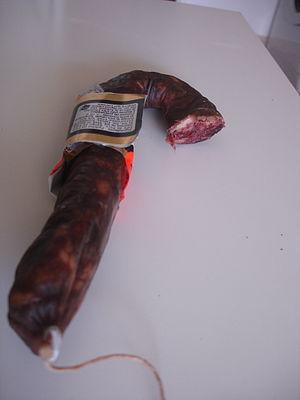
Figatelle, charcuterie corse
Le figatellu est une spécialité corse : il s'agit d'une saucisse sèche composée principalement de viande et de foie de porc. Dans le sud de l'île, le mot se prononce figateddu. Dans le nord de l'île, il se prononce figadellu. Il existe en langue corse d'autres termes pour désigner cette salaison séchée : fitone, etc.